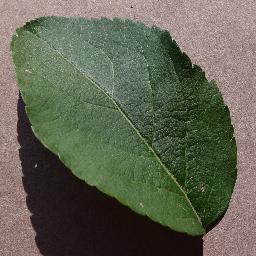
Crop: apple
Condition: healthy